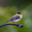
Label: bird